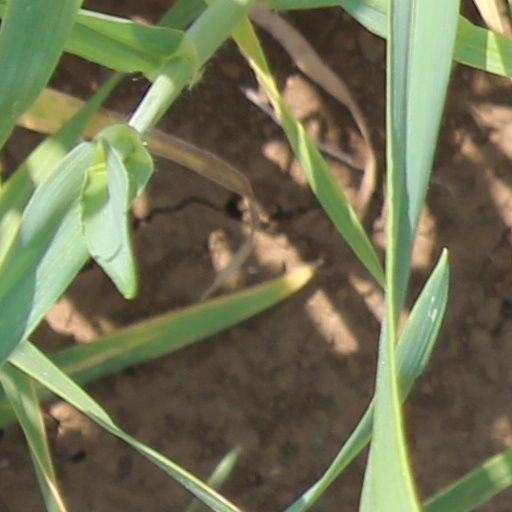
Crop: wheat